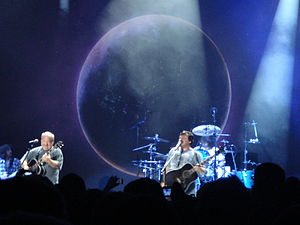
BlizzCon / Billedgalleri
BlizzCon er et konvent, der holdes af Blizzard Entertainment for at fejre deres store franchises: Warcraft, Starcraft, Diablo og Overwatch. Det blev afholdt for første gang i oktober 2005 i Anaheim Convention Center, der ligger i Anaheim, Californien i USA. BlizzCon har siden været afholdt som det fremgår af nedestående skema.